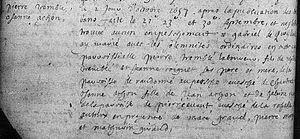
Acte de mariage de Pierre Tremblay et d'Ozanne Achon le 2 octobre 1657 à Québec L'acte de mariage se trouve dans le registre paroissial de la paroisse Notre-Dame de Québec.
Pierre Tremblay, né vers 1626 à Randonnai, village du Perche dans l'actuel département français de l'Orne, décédé le 14 avril 1687 à Baie-Saint-Paul, est un pionnier de la Nouvelle-France et l'ancêtre de tous les Tremblay d'Amérique du Nord.